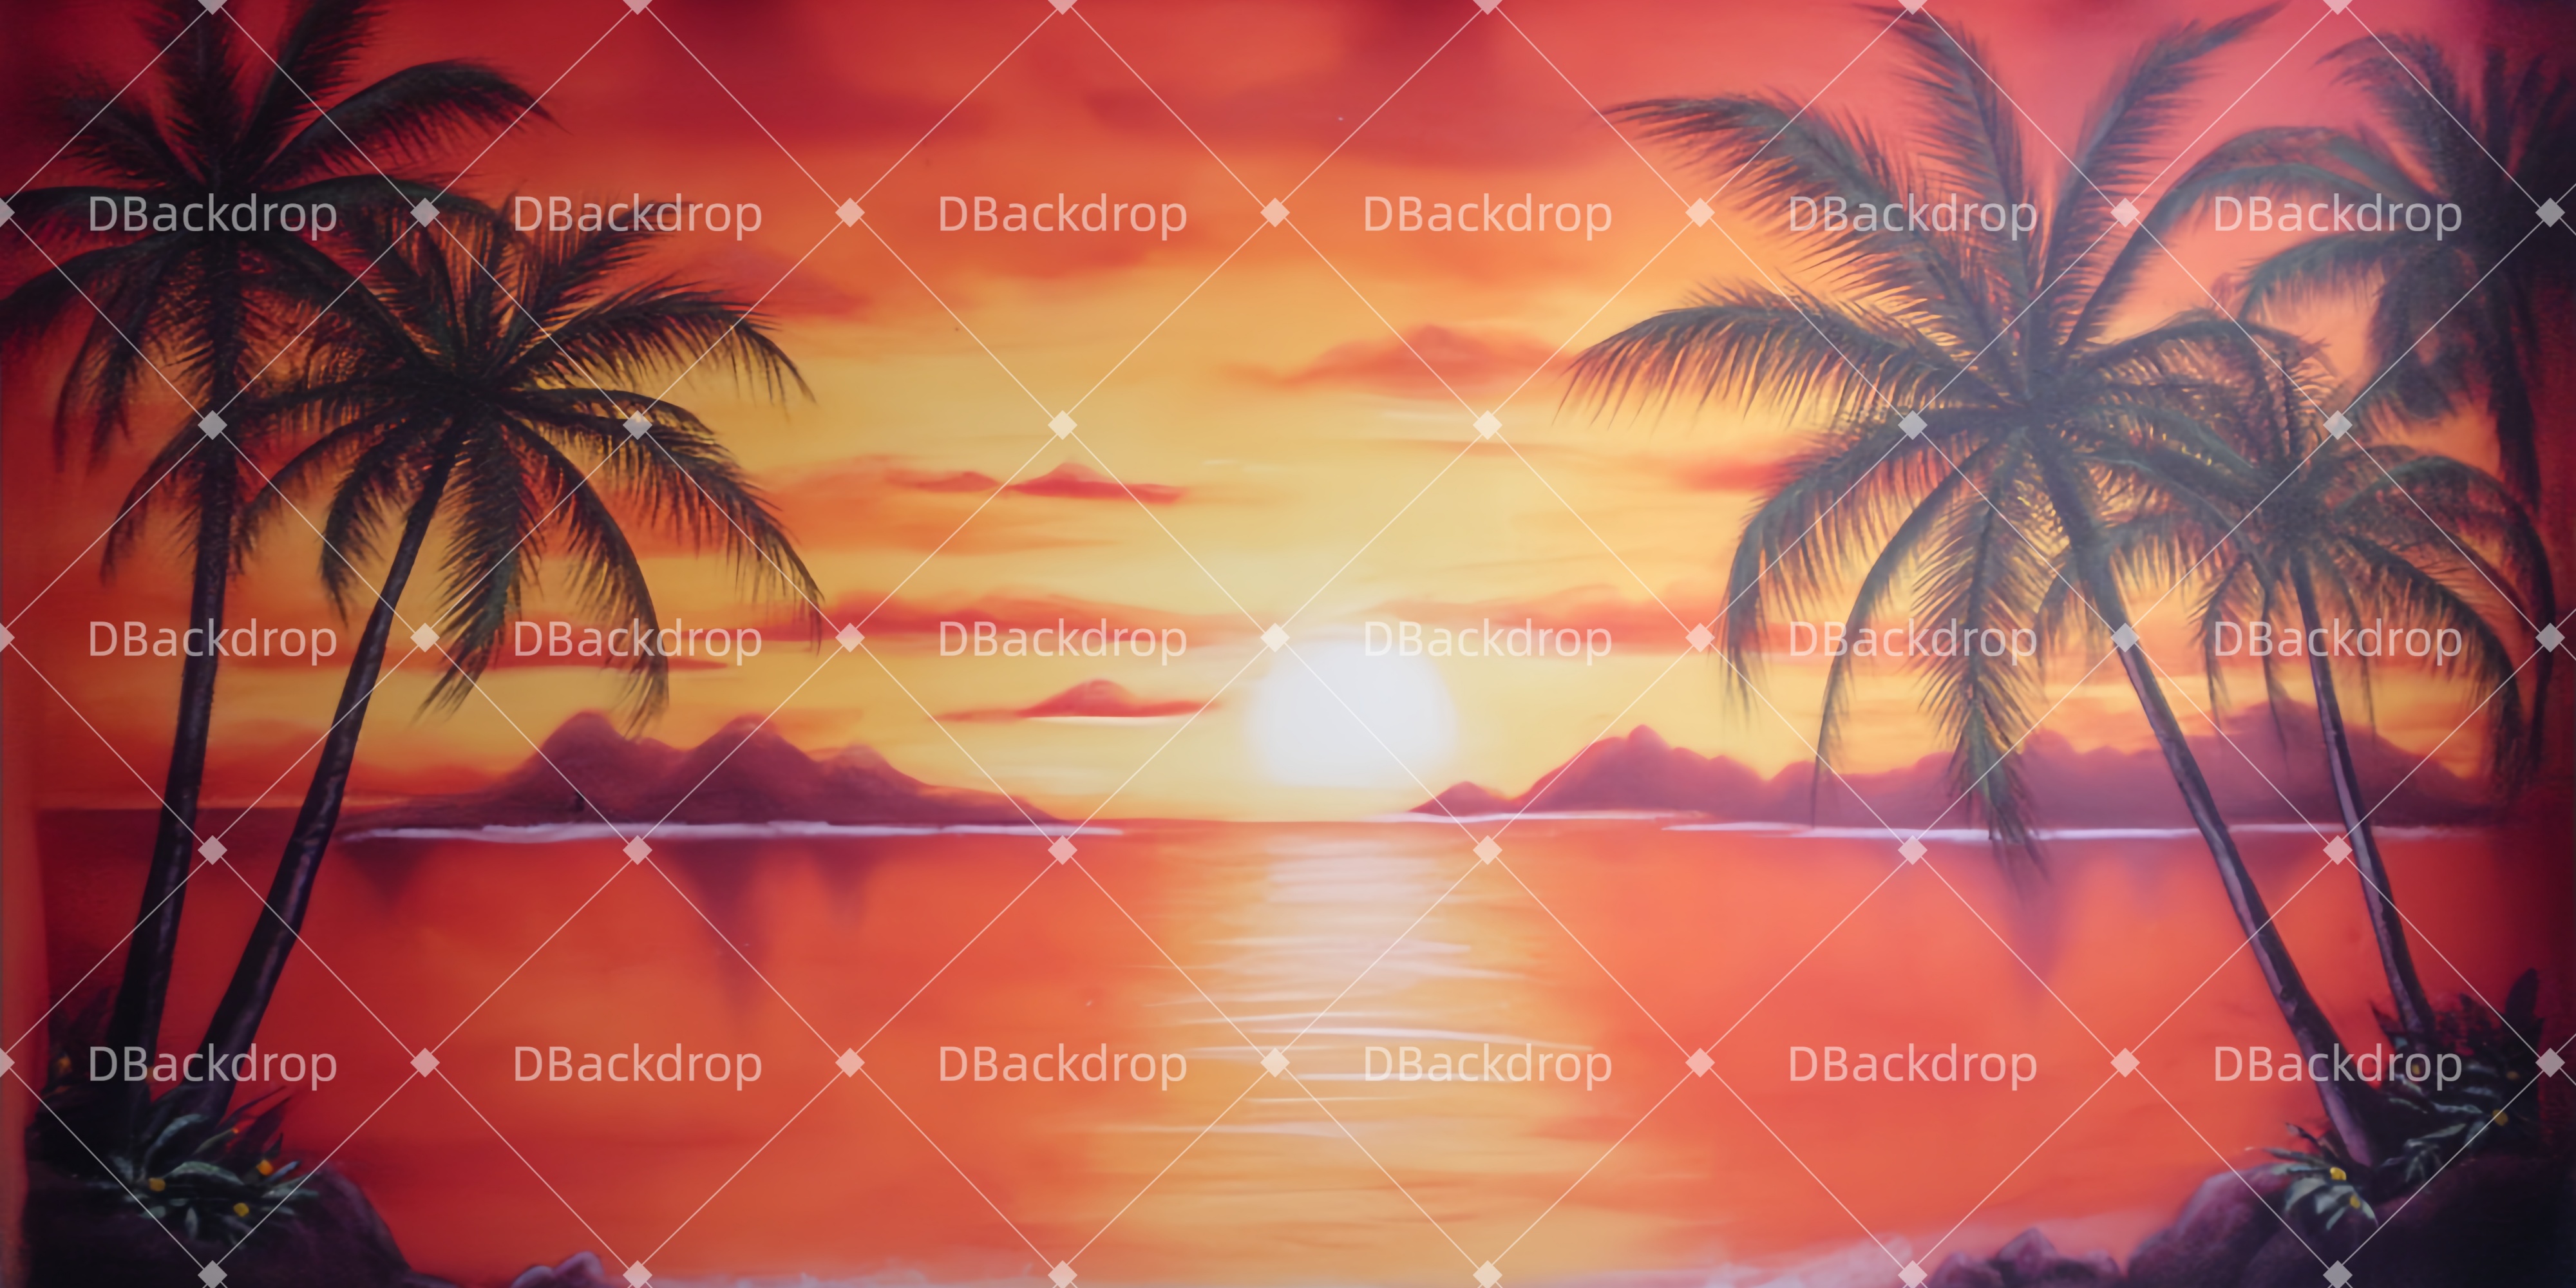
Theater Backdrops Der Klippenweg Theaterbühne mit Vorhang TWW510-T30
Wir bieten verschiedene Theaterkulissen an, mit denen Sie im Handumdrehen einen Bühnenlook kreieren können: Vorhänge, Bögen, Treppen und Proszeniumsmotive sorgen in Sekundenschnelle für dramatische Tiefe. Hier finden Sie verschiedene klassische Shows. Hauptmerkmale: Knitterfreies Material: Musselin-Stoff, weich im Griff, fällt gut, maschinenwaschbar, reisefreundlich. Matte Oberfläche: Blendfreies Material, kontrolliert Reflexionen unter Bühnen- und Studiolicht; sorgt für natürliche Hauttöne und satte Schwarztöne. High Definition Printing: Feine Linienführung und klare Texturen, hohe Farbtreue, auch aus nächster Nähe und vor der Kamera überzeugend. Verstärkte Kanten: Gesäumte Ränder und Nähte an Belastungspunkten für wiederholte Installationen und Anwendungen. Einfache Pflege: Maschinenwäsche kalt, Schonwaschgang; bei niedriger Temperatur im Trockner trocknen oder zum Trocknen aufhängen; leicht dämpfen/bei niedriger Temperatur bügeln, um Falten zu glätten. Vielfältige Einsatzmöglichkeiten: Ideal für Schultheateraufführungen, Musicals, Tanzvorführungen, Chor-/Orchesterkonzerte, Gemeindetheater, Tourneeveranstaltungen, Feierlichkeiten usw. Bitte beachten: Derzeit keine flammhemmende Behandlung. Wir werden den Stoff später verbessern. Wenn beide Seiten länger als 3 Meter sind, entsteht eine Naht auf dem Hintergrund. Denn um so große Formate zu bedrucken, müssen wir zwei Stoffstücke zusammennähen. Nicht gewinnorientierte Organisationen wie Schulen, Kirchen, Wohltätigkeitsorganisationen usw. erhalten Sonderrabatte. Wenn Sie Hilfe benötigen, wenden Sie sich bitte an: Dbackdropde@outlook.com
Brand: Dbackdrop
Category: Business & Industrial > Film & Television > Film & Television Set Pieces > Backdrop Set Pieces